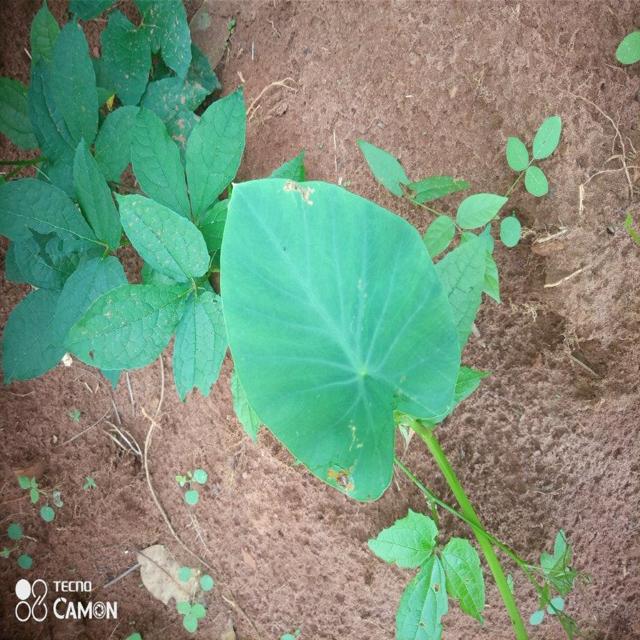
Label: Healthy